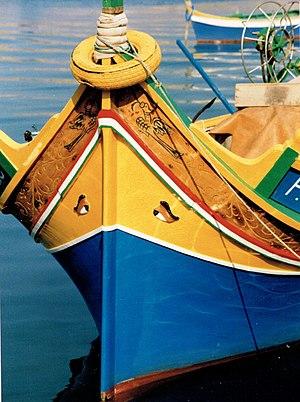
Le luzzu est un bateau traditionnel de Malte. Il est communément répandu dans tout l'archipel maltais où il est utilisé principalement comme bateau de pêche. Ces bateaux sont peints dans les couleurs primaires, dans les tons vifs, jaune, rouge, vert et bleu, ils portent tous à la proue l’œil phénicien censé les protéger contre les aléas de la mer et favoriser la pêche. Cette paire d'yeux, simplement appelé oculus, est considérée comme une survivance phénicienne dont ces bateaux tireraient leur origine. Pour faire historique, ces oculus sont appelés à tort œil d'Horus ou d'Osiris.